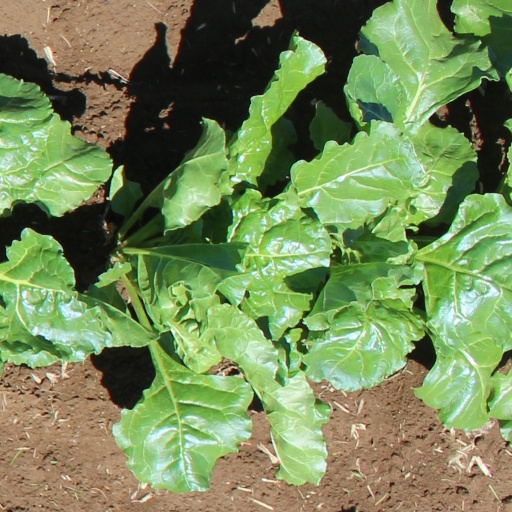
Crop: sugar beet